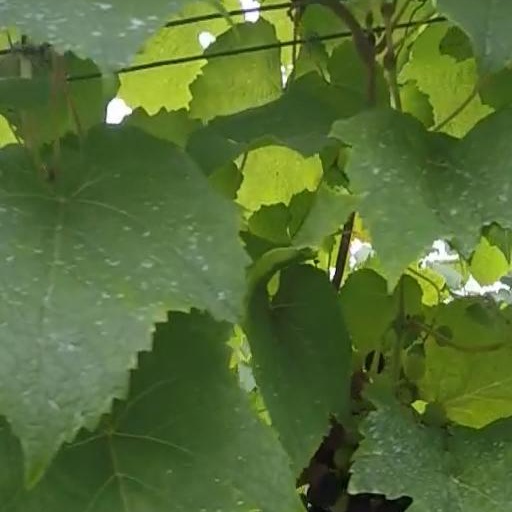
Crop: grape